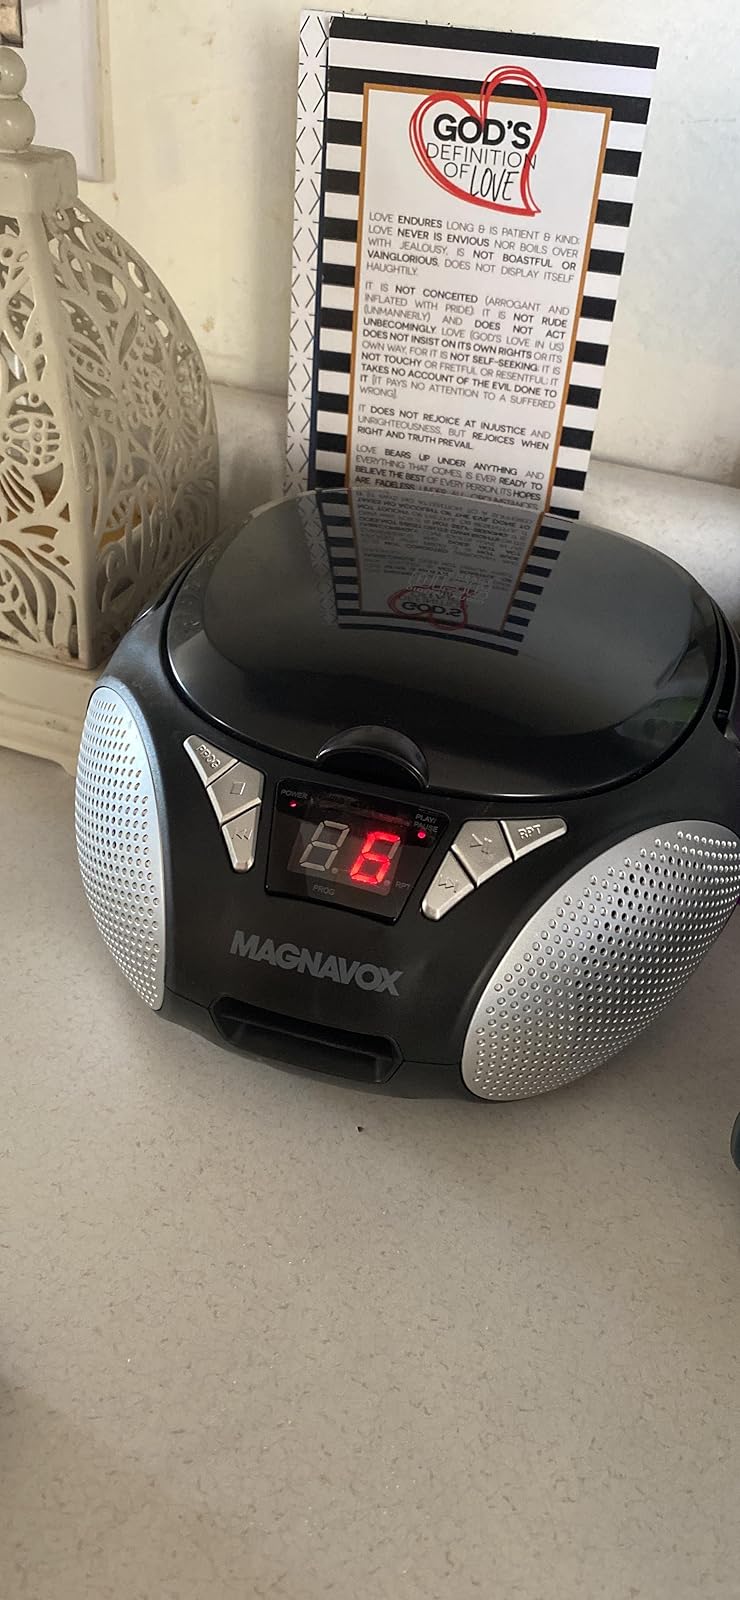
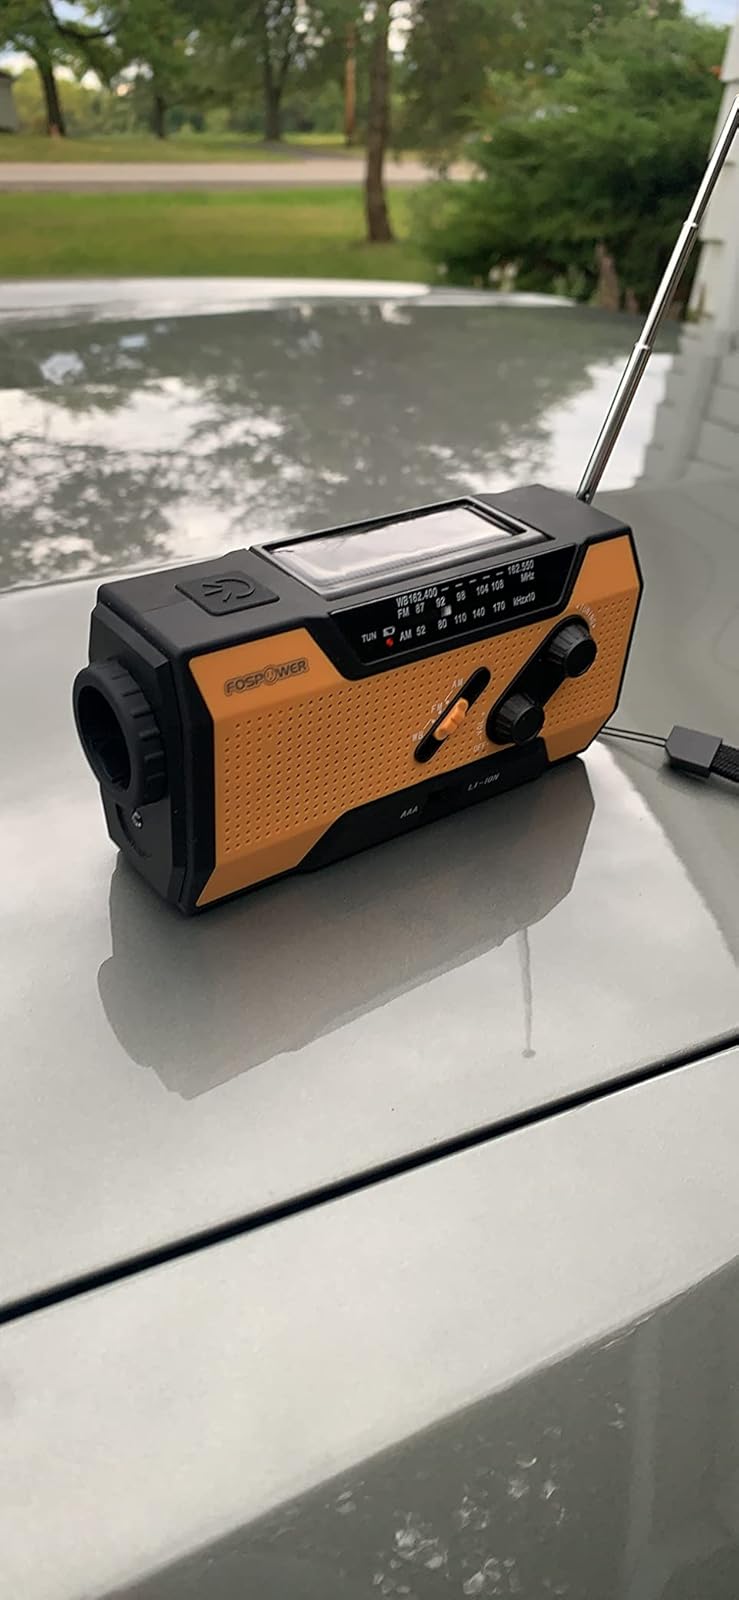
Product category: radio
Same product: no